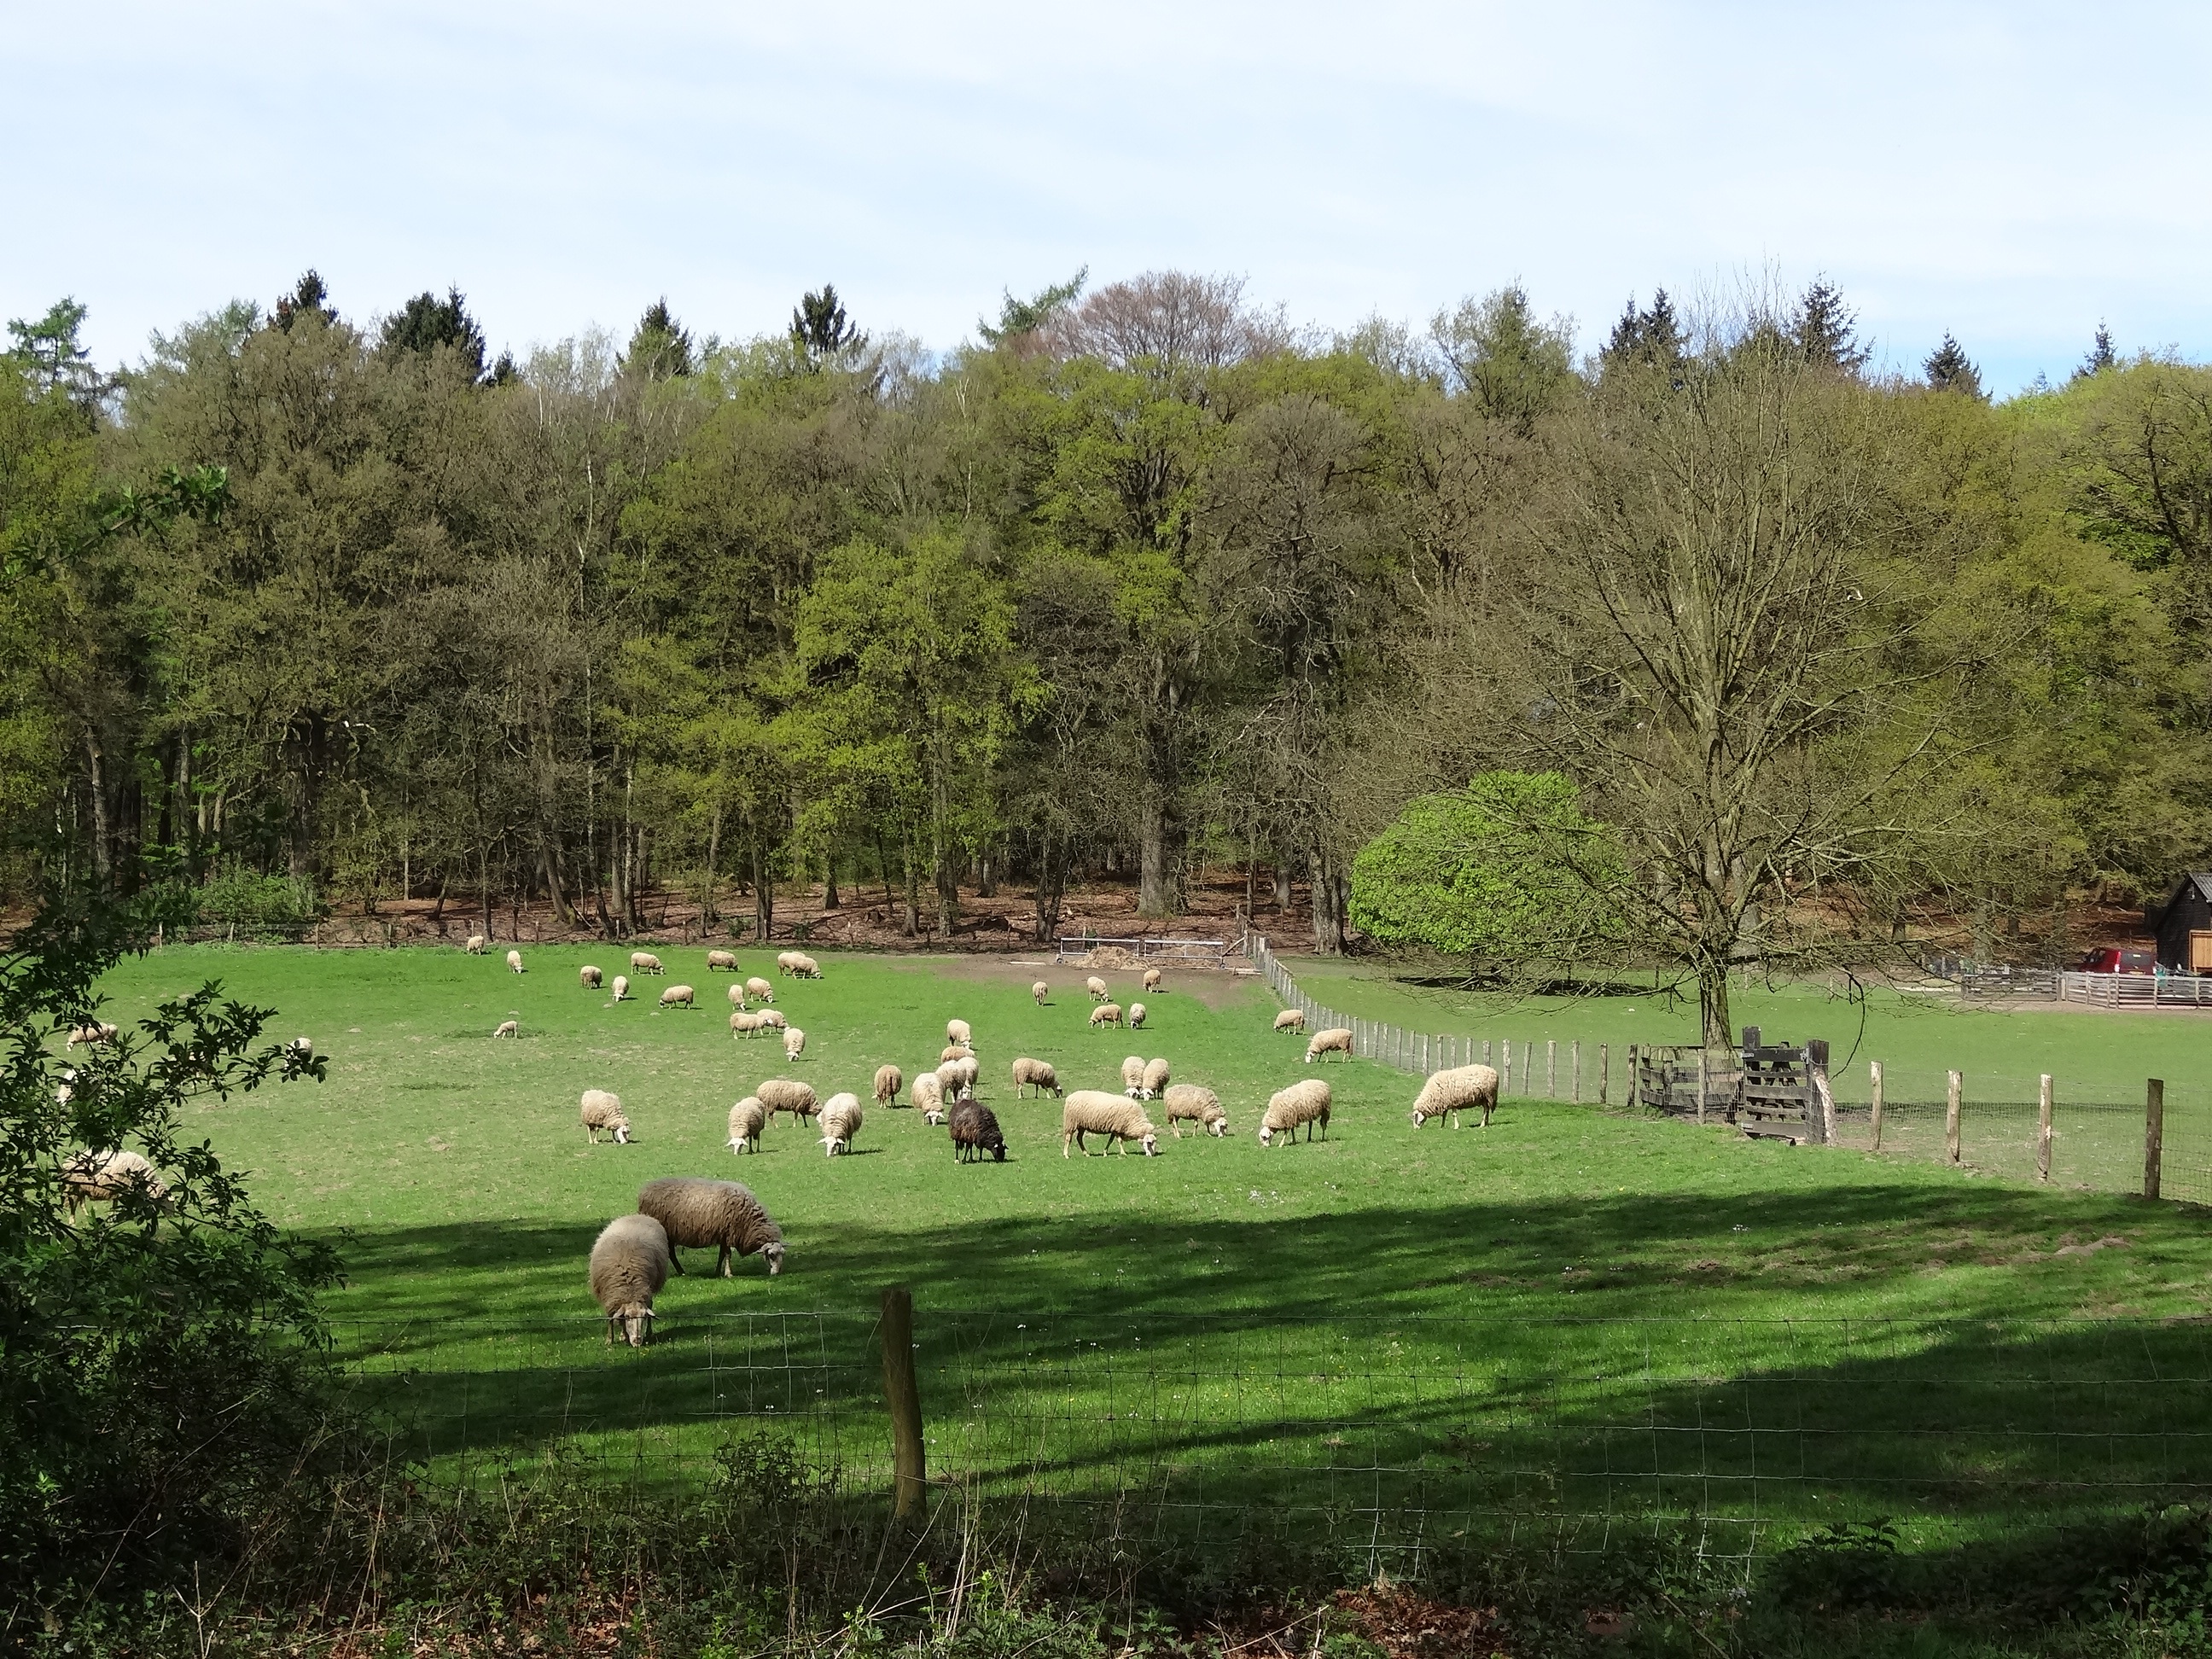
landscape, nature, grass, field, farm, lawn, meadow, dandelion, countryside, hill, animal, daisy, spring, green, pasture, grazing, ranch, sheep, park, mammal, garden, lamb, netherlands, grassland, animals, veluwe, browser, rural area, white sheep, the countryside, veluwezoom, posbank